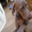
Label: dog